114th Fighter Wing

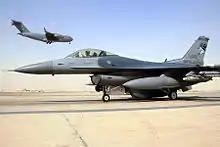
114th Fighter Wing F-16 at Balad AB, Iraq, 2010

A new chapter was opened in the history of the Air National Guard with the terrorist attacks on America on 11 September 2001. In addition to the unit's ongoing tasking as part of Air Expeditionary Force rotations, unit members were also activated to support Operation Noble Eagle within the United States and Operation Enduring Freedom. The unit also deployed to Iraq three times, to Balad AB, Iraq (October–December 2006; June–September 2008; January–April 2010. Unit members also deployed to the United Arab Emirates, Qatar, Oman, Kuwait, Saudi Arabia, Iraq, Jordan, Cyprus, Pakistan, Romania, Bosnia-Herzegovina, Turkey, Spain, France and Germany.